To Love and Die in Dixie

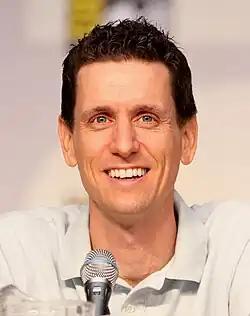
Steve Callaghan wrote the episode.

Dan Povenmire, who directed the episode, was granted substantial creative freedom by series creator and executive producer Seth MacFarlane. Povenmire recalled that MacFarlane would tell him "We've got two minutes to fill. Give me some visual gags. Do whatever you want. I trust you." Povenmire praised this management style for letting him "have fun." Povenmire brought realism, and material from his own experiences, to the visual direction of "Family Guy".